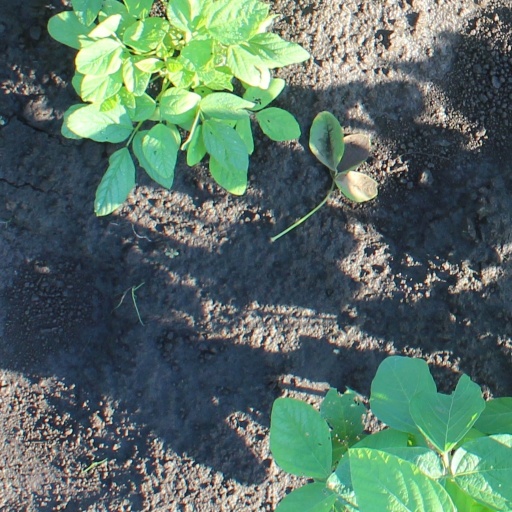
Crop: soybean